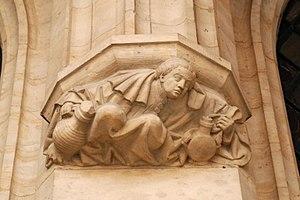
Belgique - Bruxelles - Grand-Place - Hôtel de ville - Cellier des Moines
La « Maison de la Cave aux Moines » est une ancienne maison médiévale qui fut démolie en 1444 pour faire place à l'aile droite de l'hôtel de ville de Bruxelles en Belgique.